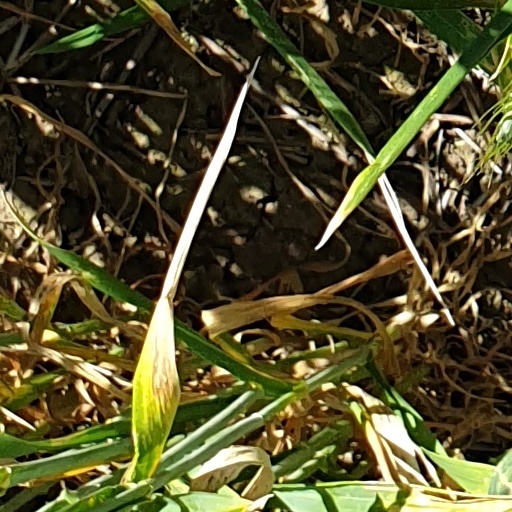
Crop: wheat